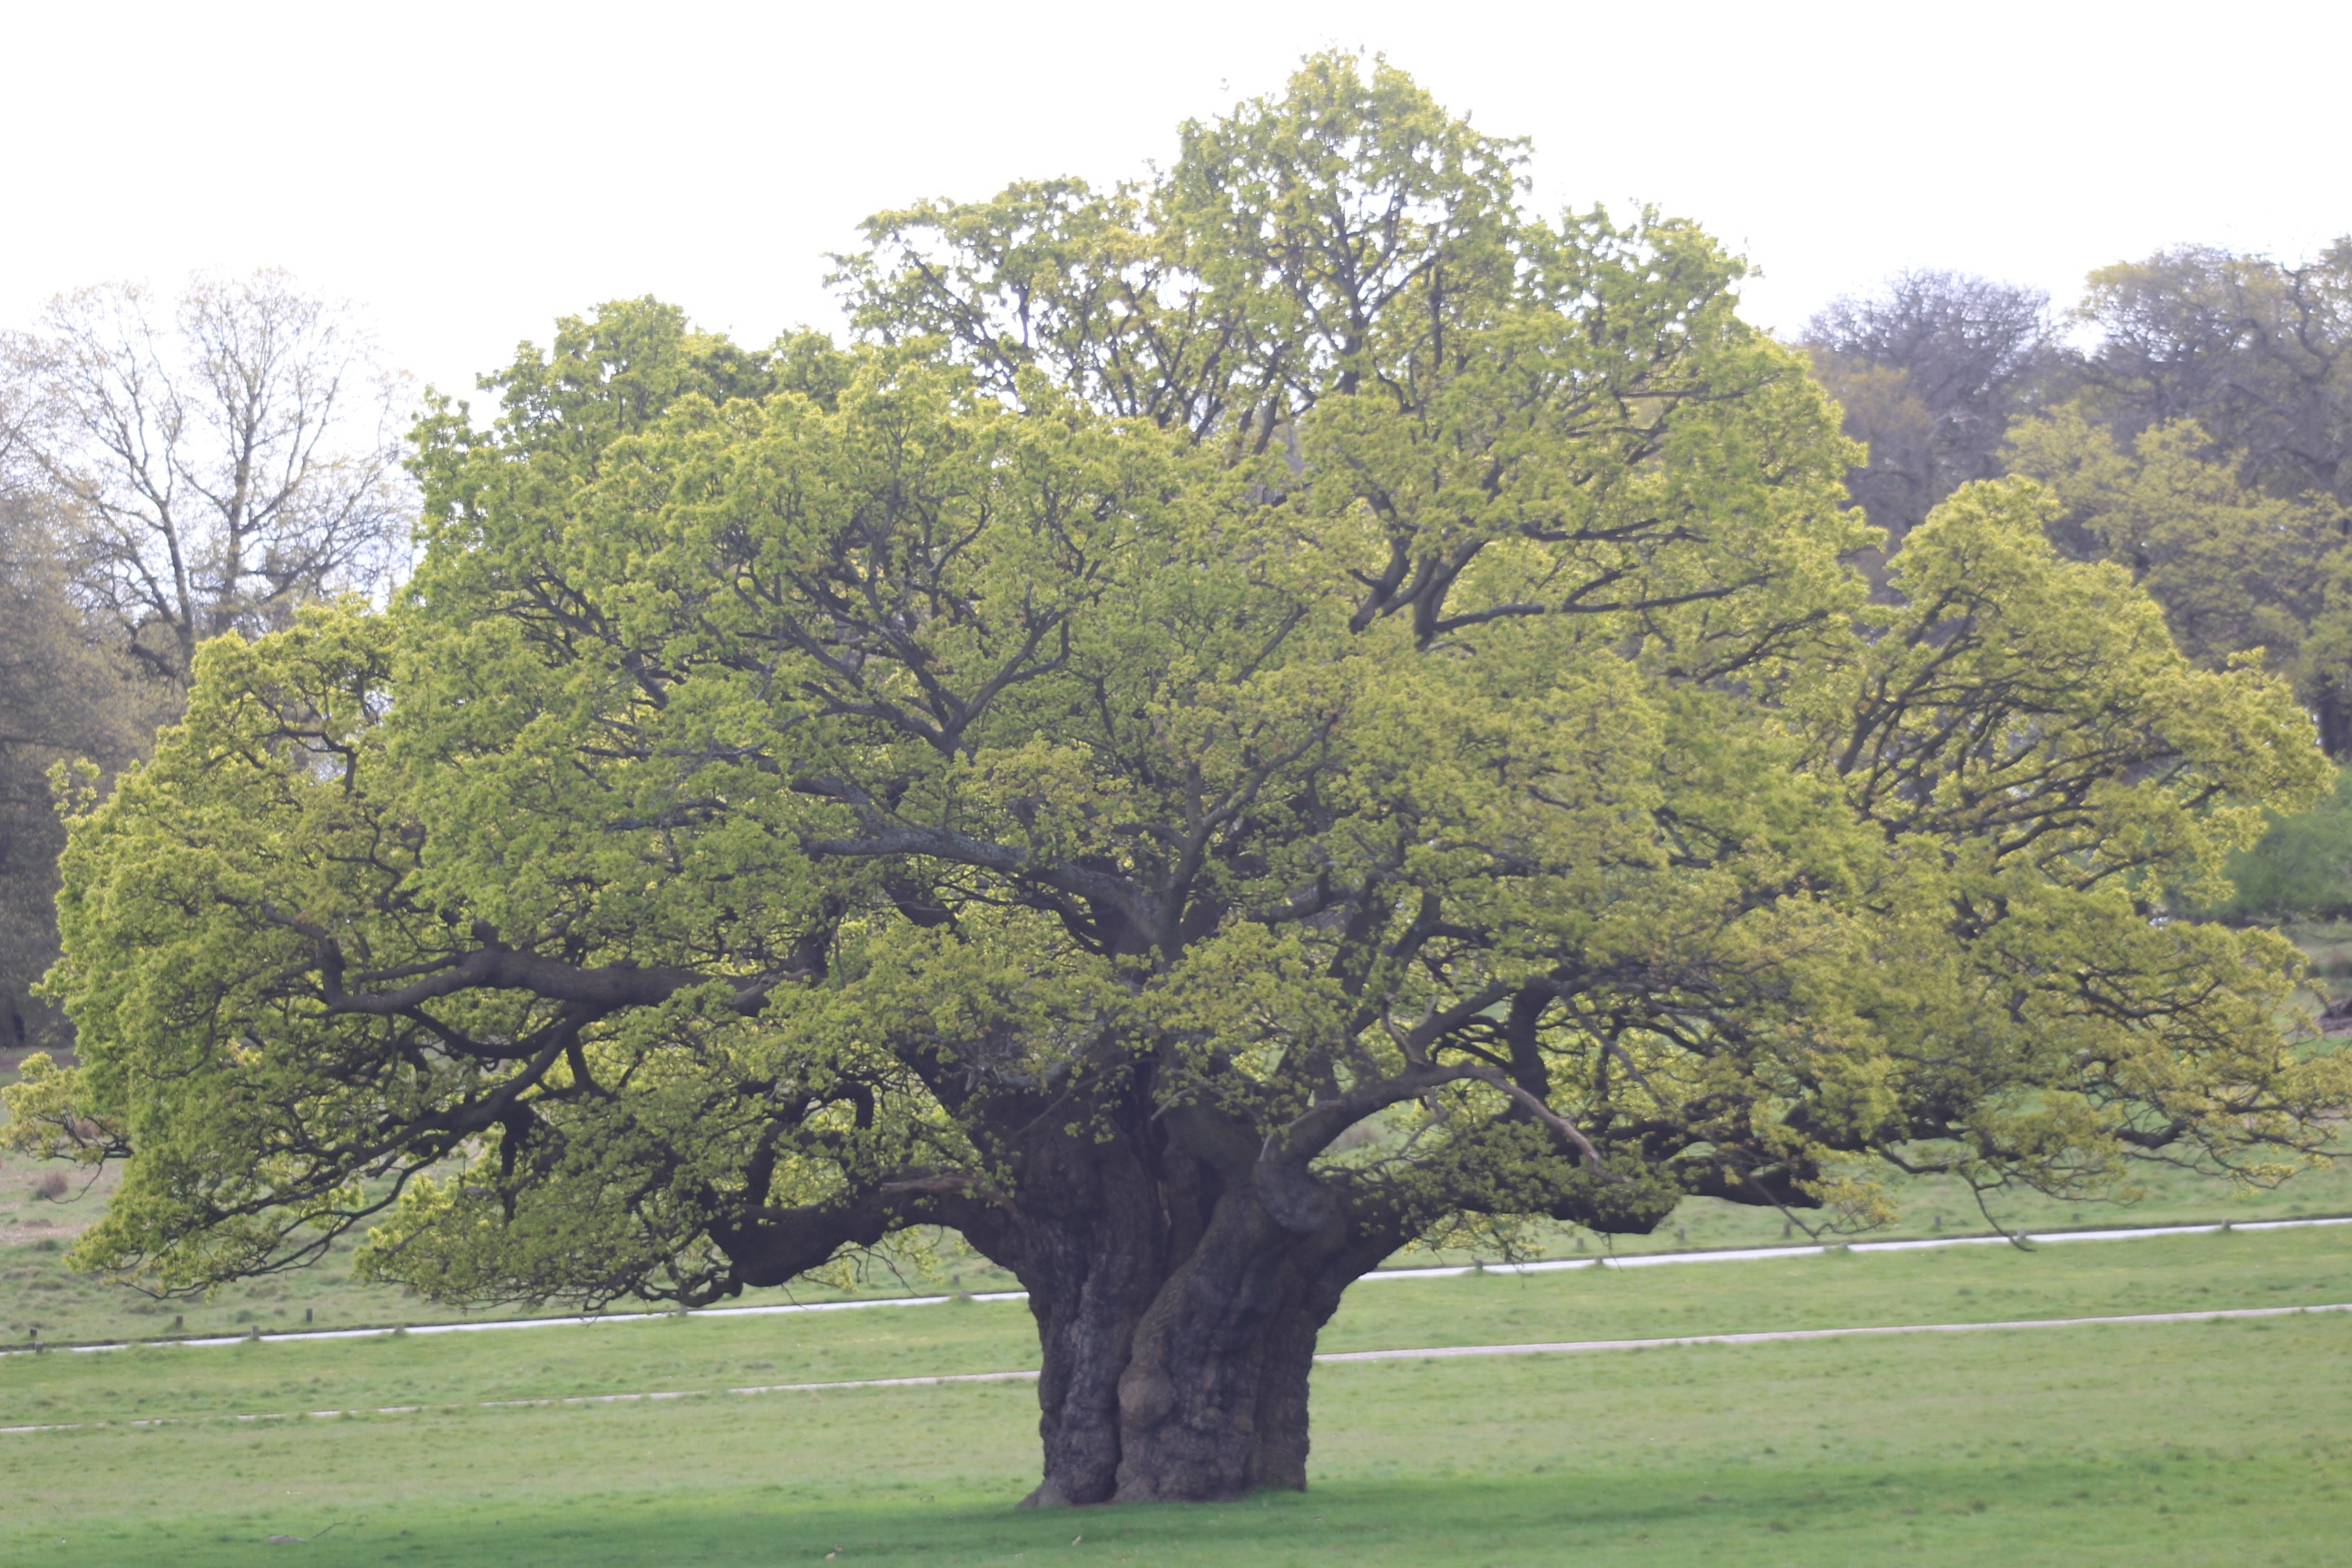
tree, branch, plant, lawn, meadow, produce, shrub, deciduous, oak, grove, flowering plant, woody plant, land plant